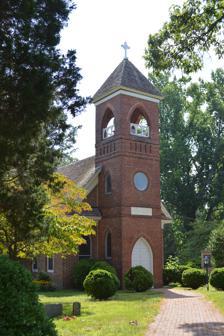
Building: St. Thomas' Episcopal Parish Historic District
Country: United States of America
Year built: 1853
Historic district in Maryland, United States United States historic place St. Thomas' Episcopal Parish Historic District U.S. National Register of Historic Places U.S. Historic district Saint Thomas Episcopal Church, August 2014 Show map of Maryland Show map of the United States Location From east side of Croom Rd. along north & south sides of St. Thomas Church Rd., eastward for about 1500 ft., near Upper Marlboro, Maryland Coordinates 38°44′51″N 76°45′29″W / 38.74750°N 76.75806°W / 38.74750; -76.75806 Area 43.77 acres (17.71 ha) Built 1742 Built by Page, Daniel; Tayman, Harry P.; Armstrong, H. and J. Architect Priest, John W; Grigg, Milton Architectural style Georgian, Gothic Revival NRHP reference No. 11000963 Added to NRHP December 30, 2011 St. Thomas' Episcopal Parish Historic District is a national historic district located at Croom , Prince George's County, Maryland . The district encompasses four contributing buildings and three contributing sites associated with St. Thomas' Church .  The other contributing buildings are the Gothic Revival style St. Thomas' Church Rectory (1852-1853), Tenant/Sexton's House (c. 1890), and tobacco barn (c. 1905).  The contributing sites are the St. Thomas' Episcopal Church Cemetery, St. Simon's Mission Chapel Site, and St. Simon's Cemetery.  The African-American communicants of St. Thomas' Church formed St. Simon's Mission Chapel in the late-19th century and it operated on the property associated with the Croome Industrial and Agricultural School (Croom Settlement School), which operated from about 1902 to 1952. It was listed on the National Register of Historic Places in 2011. References